Albury, Surrey

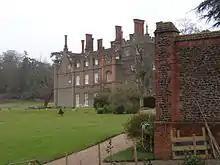
Albury Park mansion

The earliest evidence of human activity in the parish is from the Mesolithic. Stone age artefacts found in the area include a flint blade, an axe and a scraper. A small late Bronze Age settlement was excavated in the north of the parish in the 1960s.